Malik & the O.G's

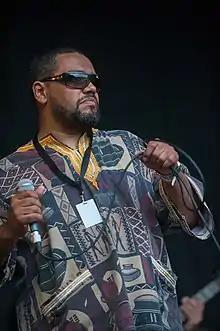
Malik & The O.G's Live at LIMF 2013

Malik & the O.Gs is a spoken-word performance band based in Liverpool. Its founder Malik Al Nasir put the band together in 2006, when he first recorded his poetry to music for his debut album "Rhythms of the Diaspora Vol 1 & 2", which was released in on Mentis Records featuring Gil Scott-Heron and The Last Poets′ Jalal Mansur Nuriddin. Malik produced the album in 2006 and Malik & the O.G's produced a video with Emmy Award-winning director Mitchell Stuart for the song from the album "Africa", an adaptation of one of the poems of the same name in Malik's book "Ordinary Guy".